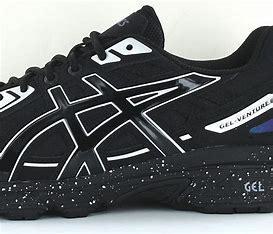
Brand: Asics
Model: Gel Venture 6